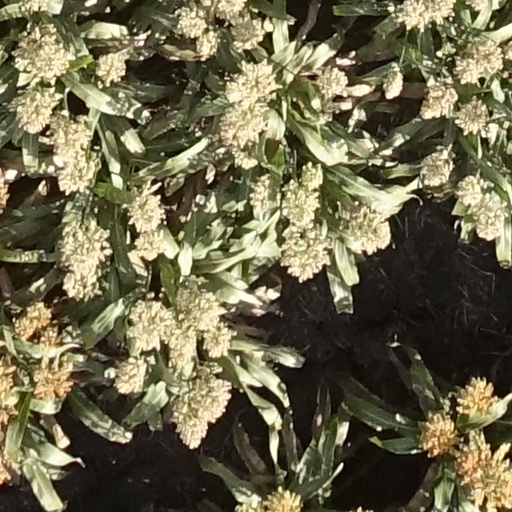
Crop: sorghum